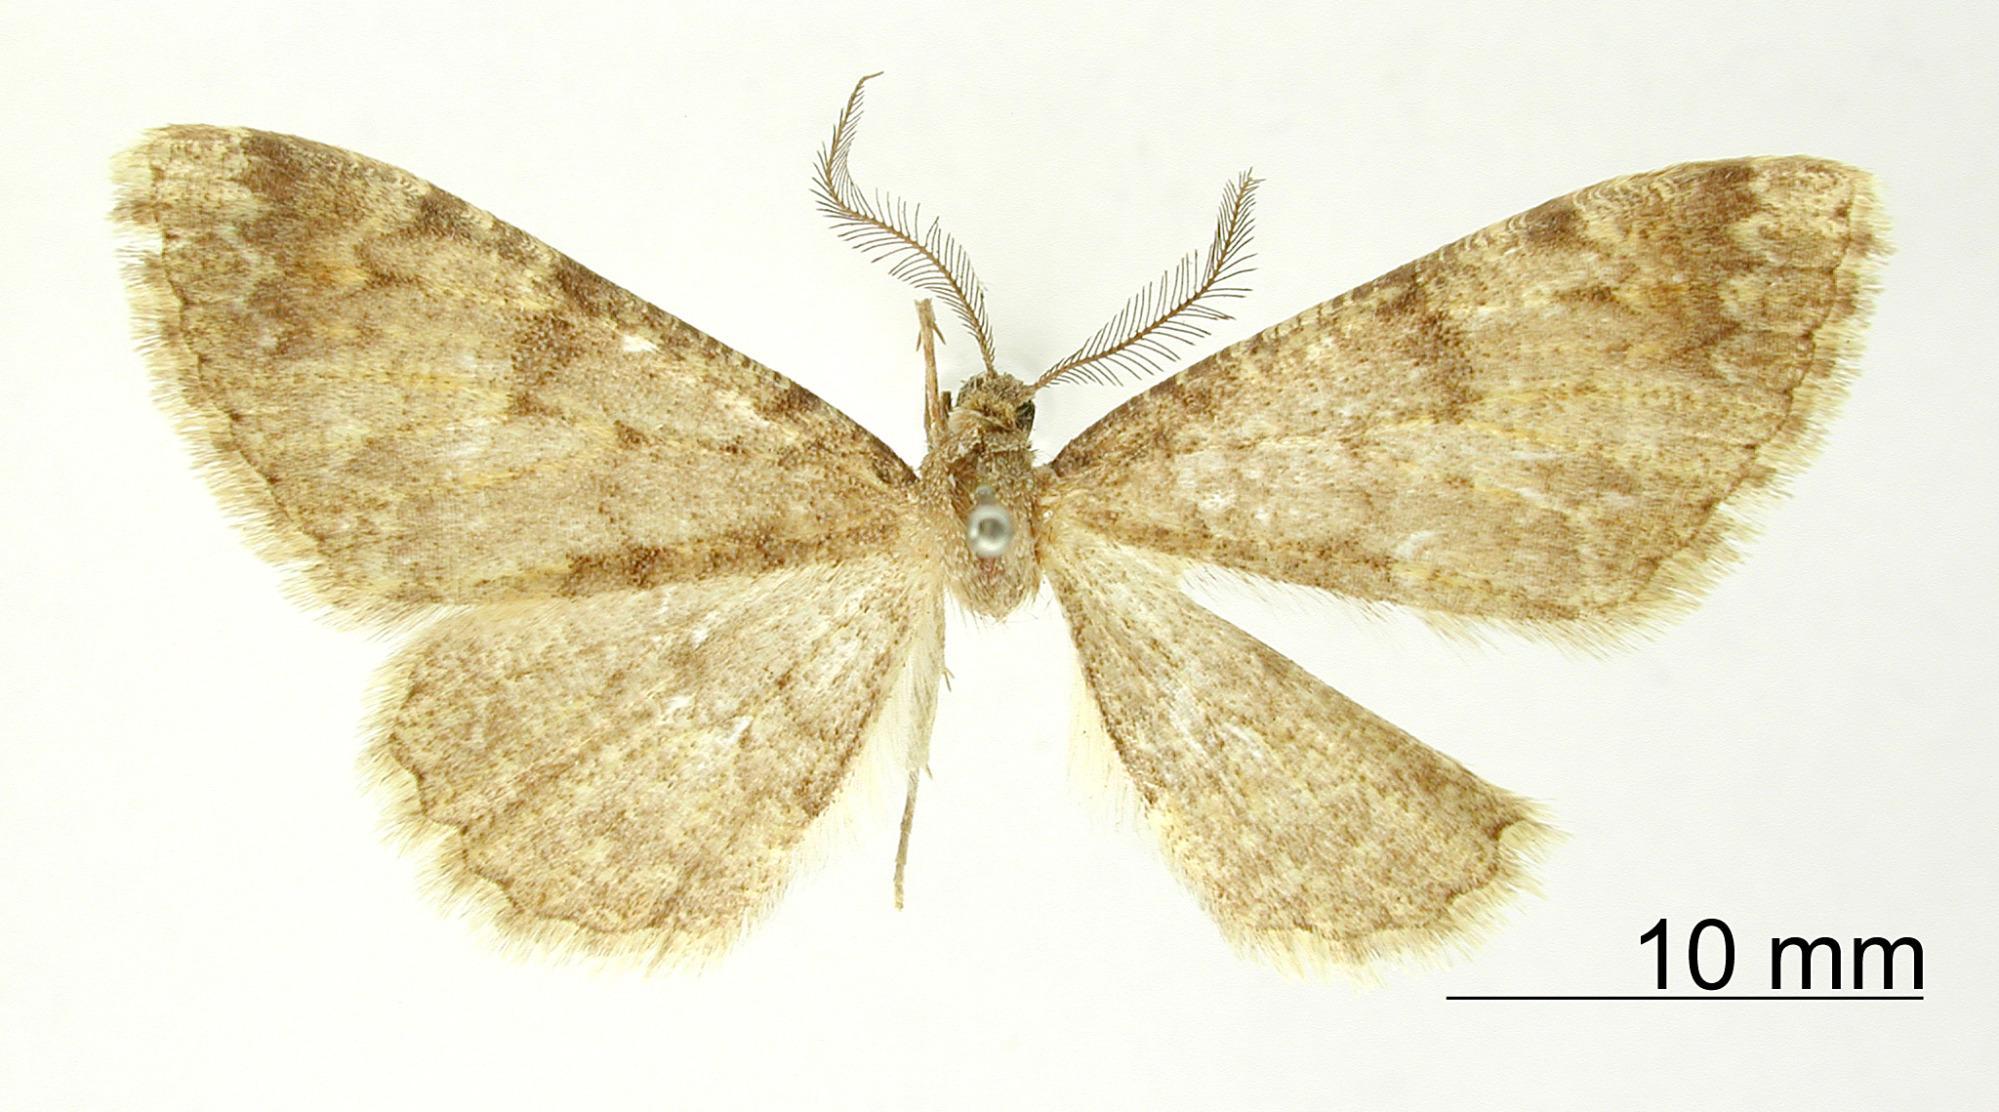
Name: Cymatophora fumigrisea
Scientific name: Cymatophora fumigrisea Dognin, 1906
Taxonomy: Animalia, Arthropoda, Insecta, Lepidoptera, Geometridae, Ennominae
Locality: Angasmarca, Peru, Peru